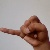
The image shows a hand gesture representing the letter 'J' in Indian Sign Language.